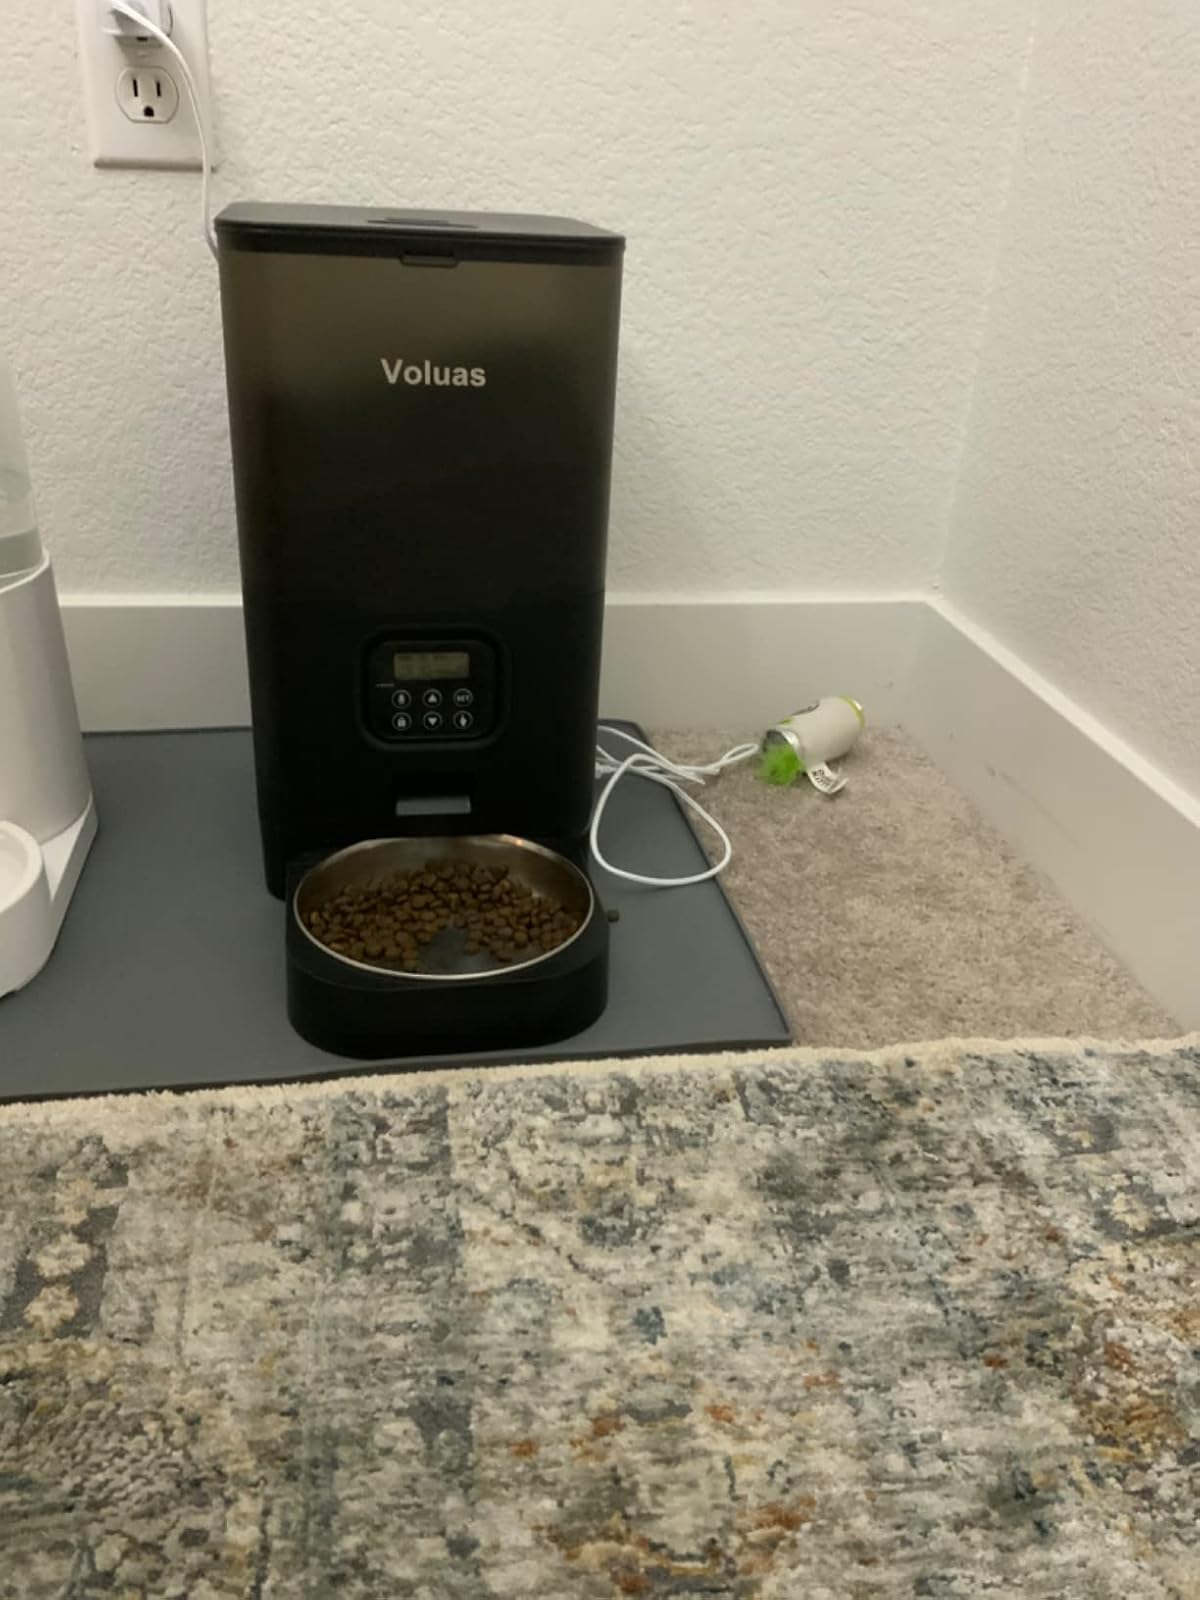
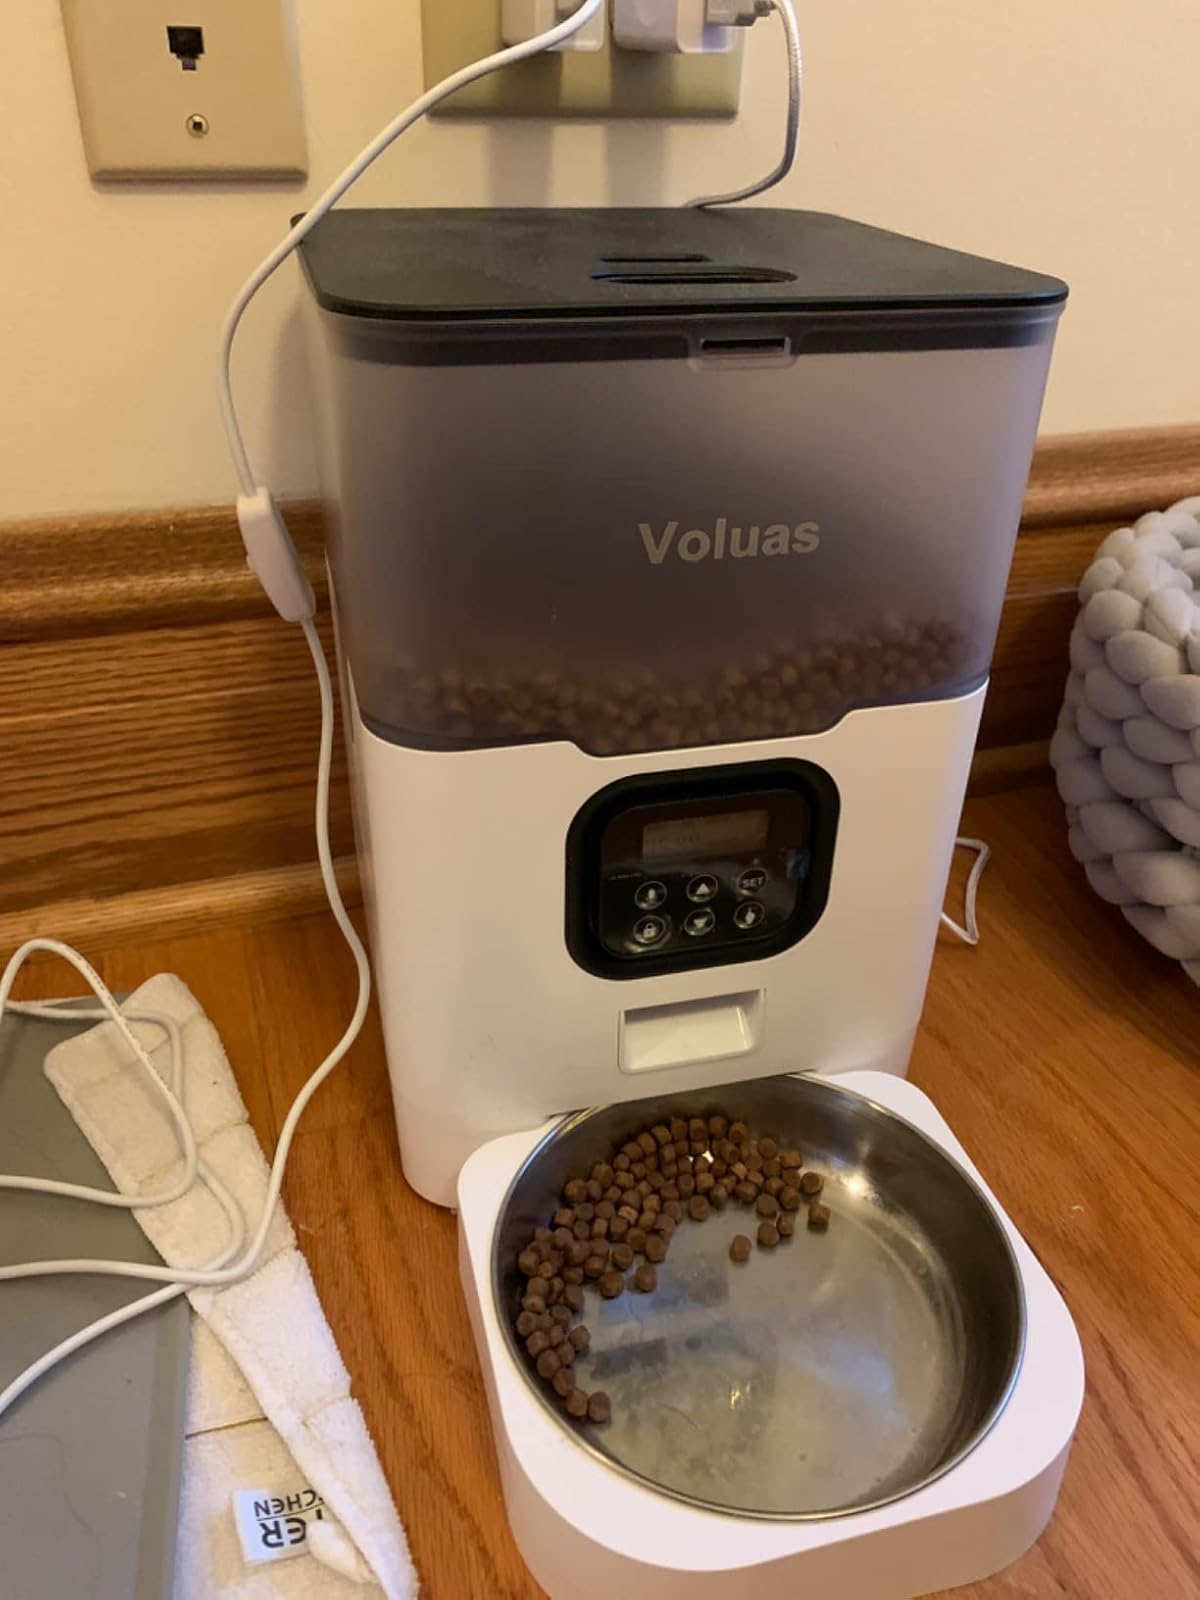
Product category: items_feeder
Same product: no